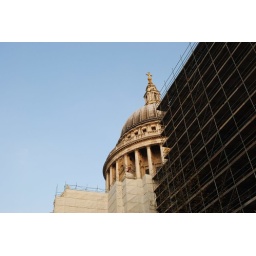
Clear blue sky by St. Paul's